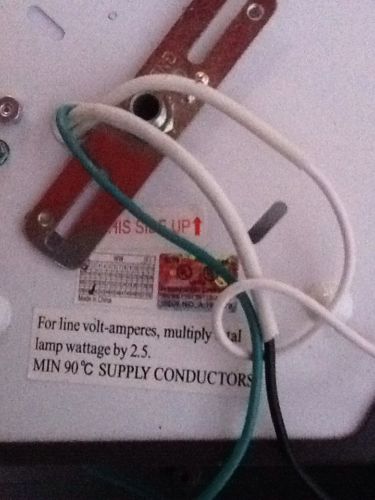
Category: lamp